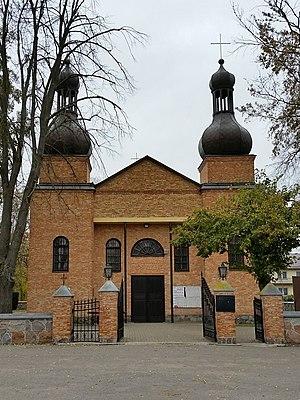
Daniszewo est un village polonais de la gmina de Bulkowo dans la powiat de Płock de la voïvodie de Mazovie dans le centre-est de la Pologne.